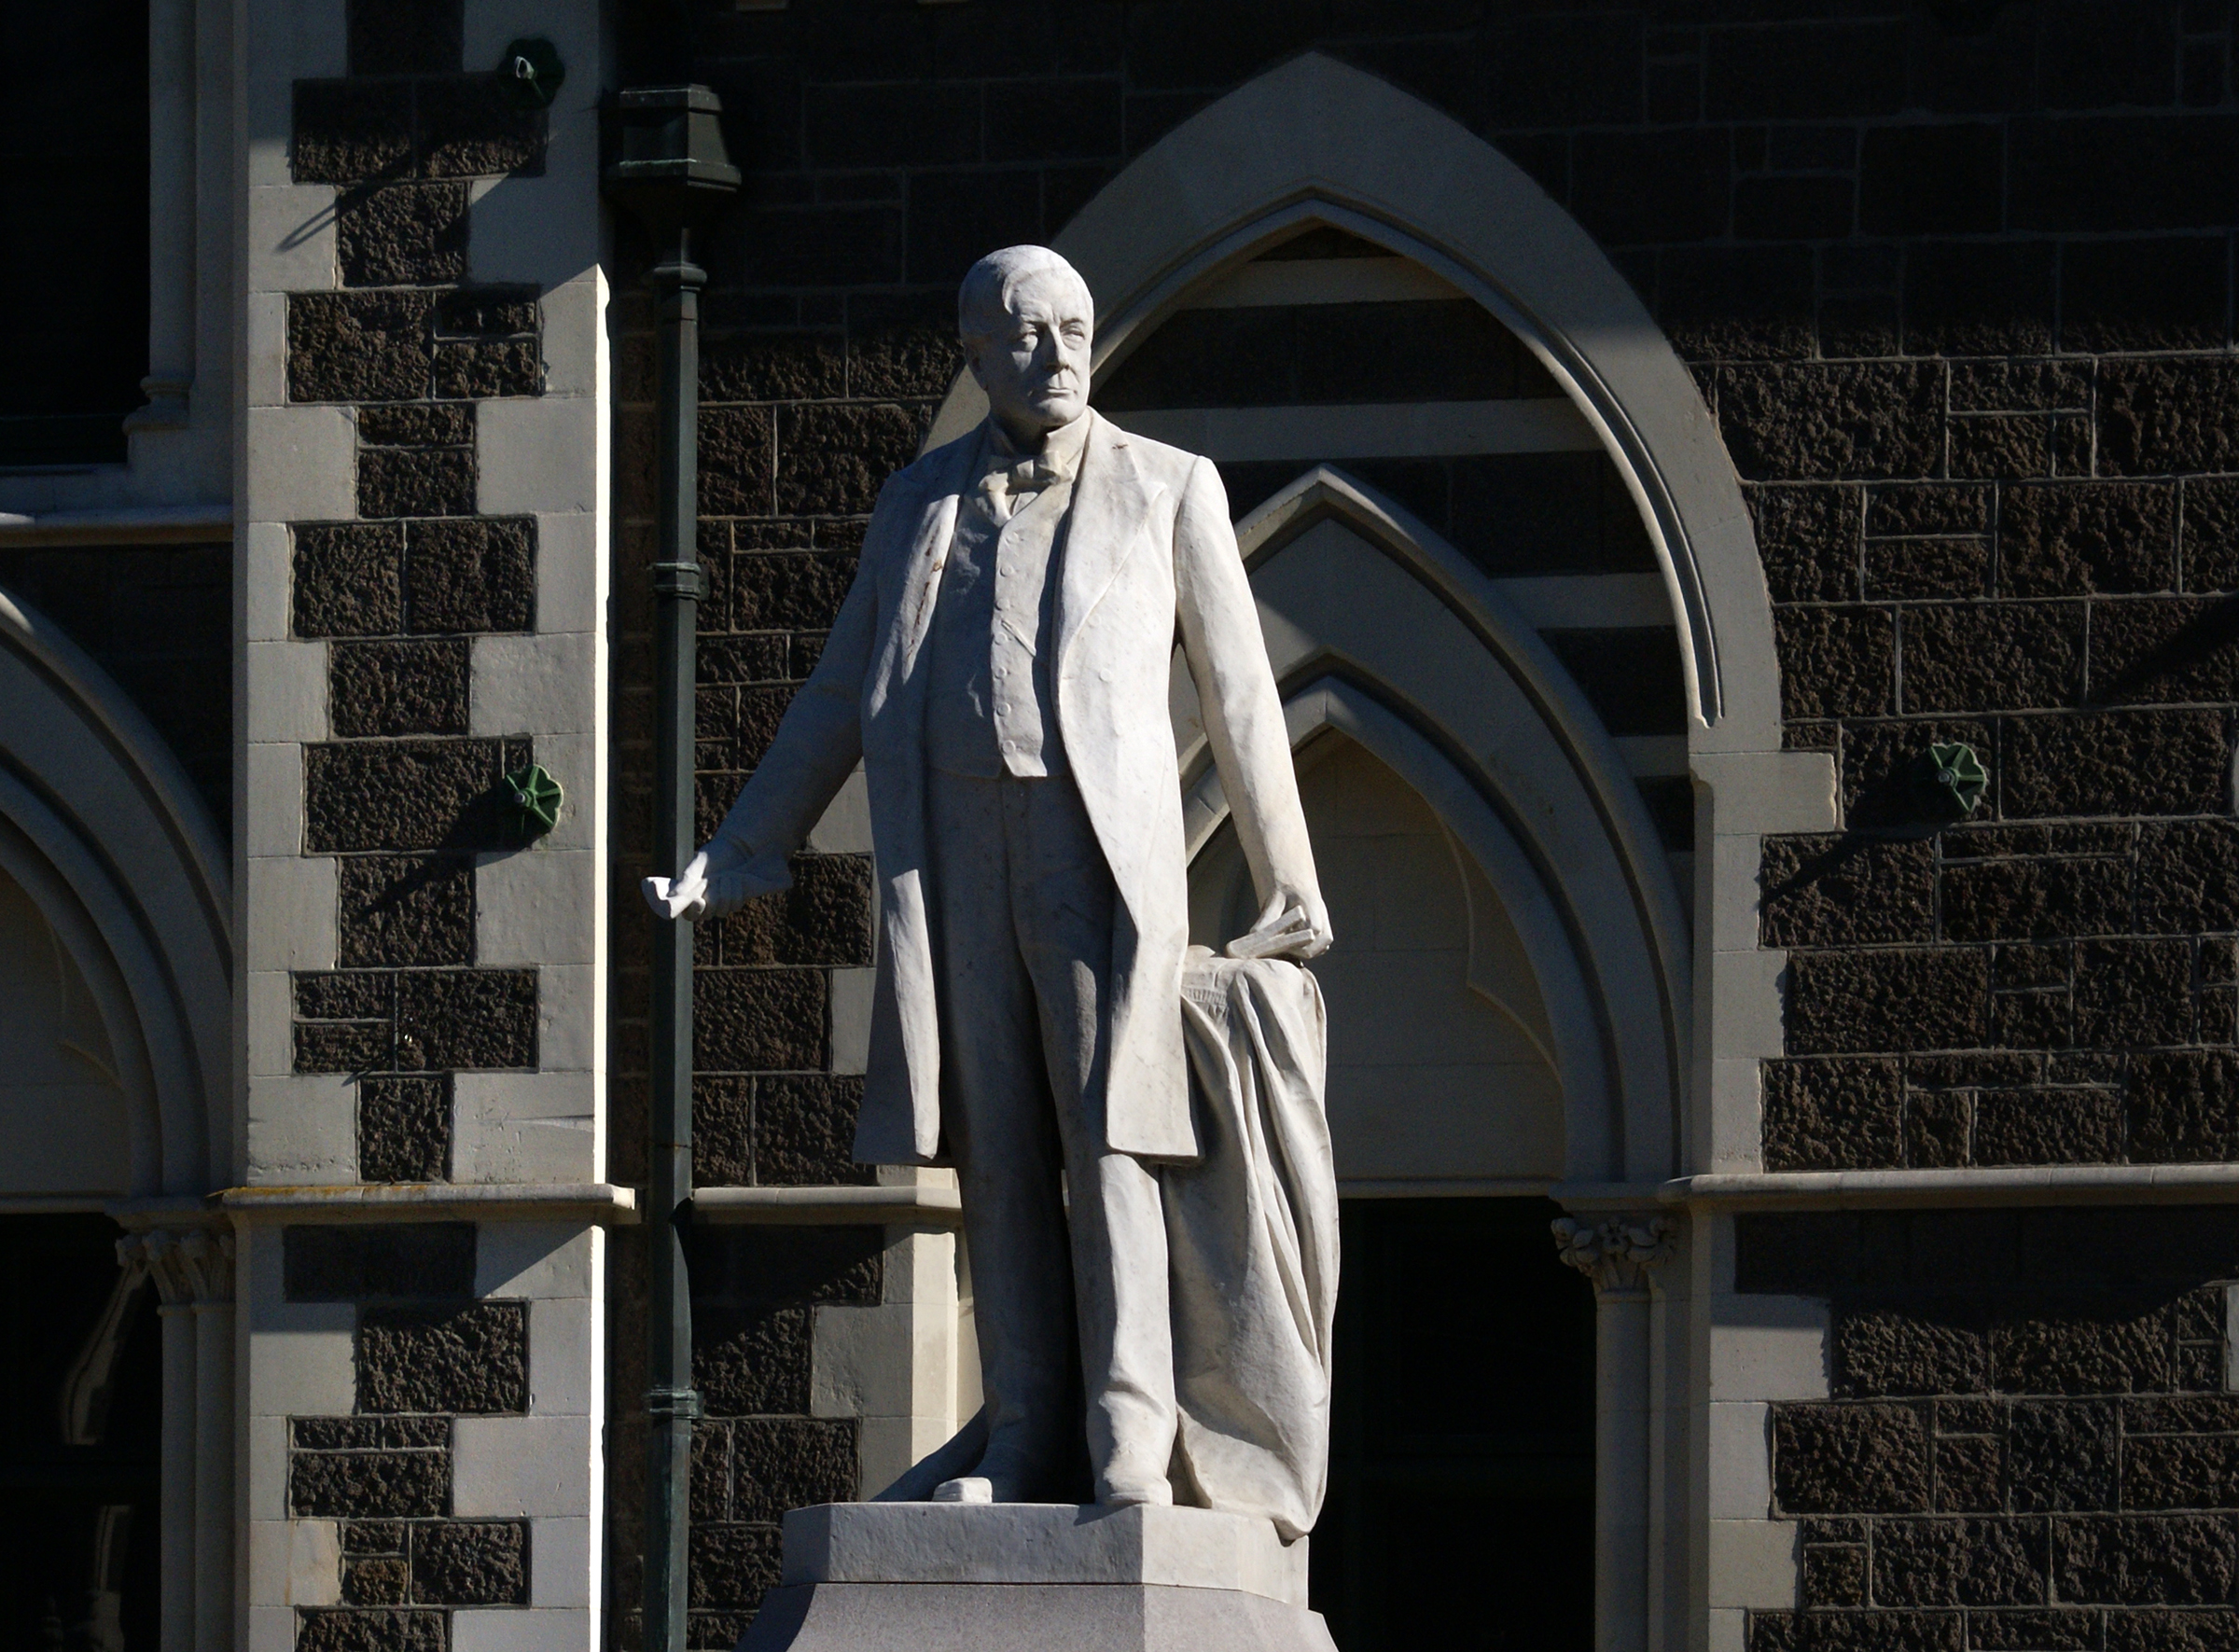
architecture, monument, statue, sculpture, art, newzealand, tourist attraction, christchurch, cityscapes, streetsofmine